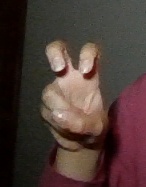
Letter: toot